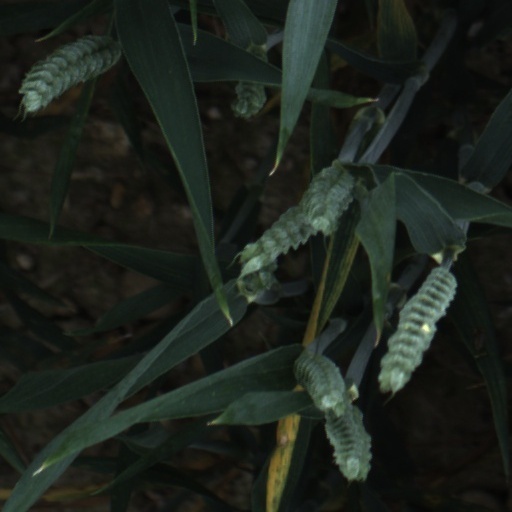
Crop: wheat